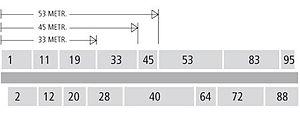
La numérotation ou le numérotage des immeubles est un système permettant d'assigner un nombre unique à chaque bâtiment d'une voie urbaine ou urbanisée, ou d'un quartier, afin de faciliter sa localisation.